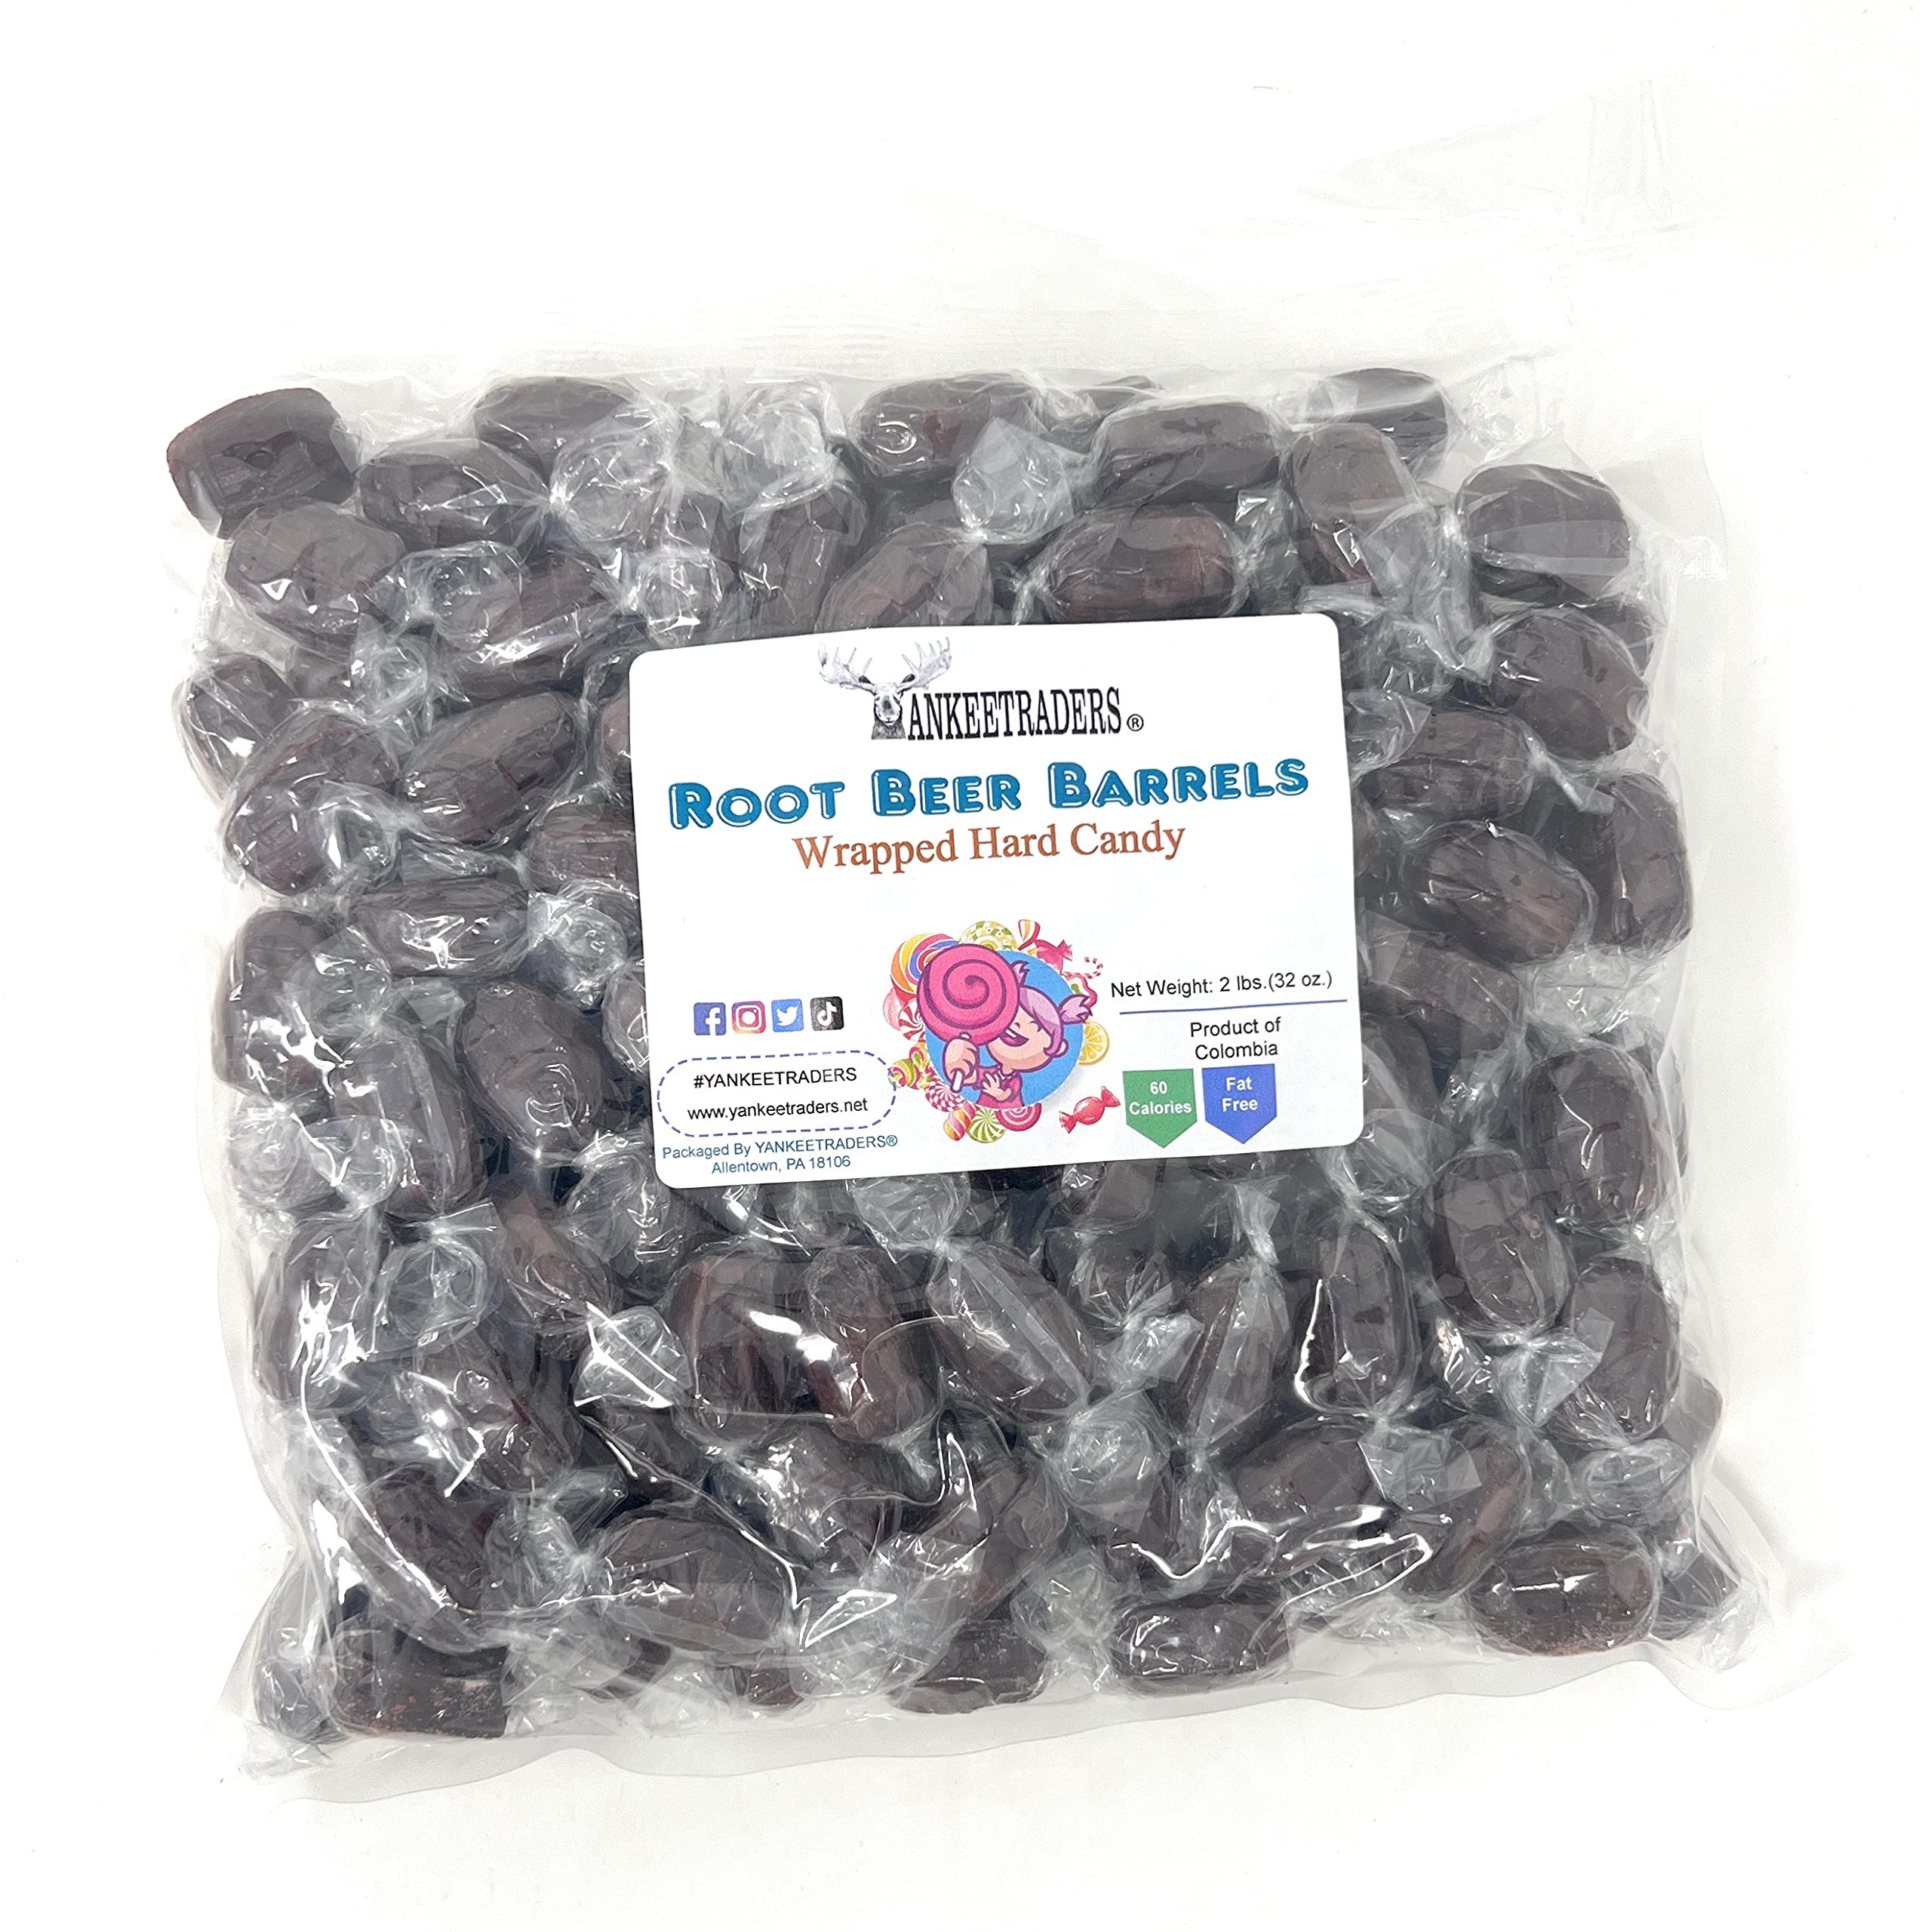
Item Name: Yankee Traders Old Fashioned Candy Barrels, Root Beer, 2 Pound
Bullet Point 1: Enjoy that old fashioned soda Fountain Flavor of root beer in a delicious hard candy
Bullet Point 2: Each piece of this classic candy is individually wrapped
Bullet Point 3: Great on the go candy
Value: 32.0
Unit: Ounce

Price: 17.99